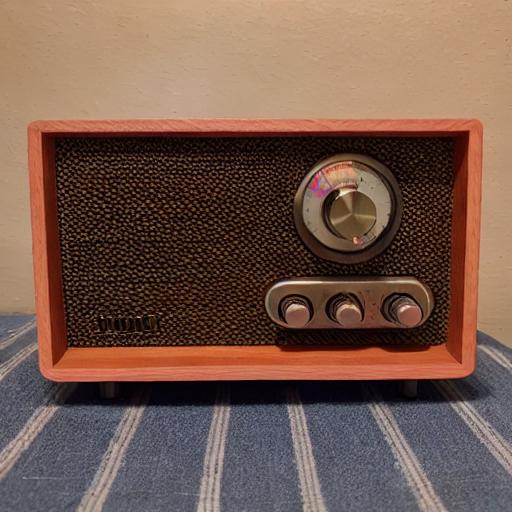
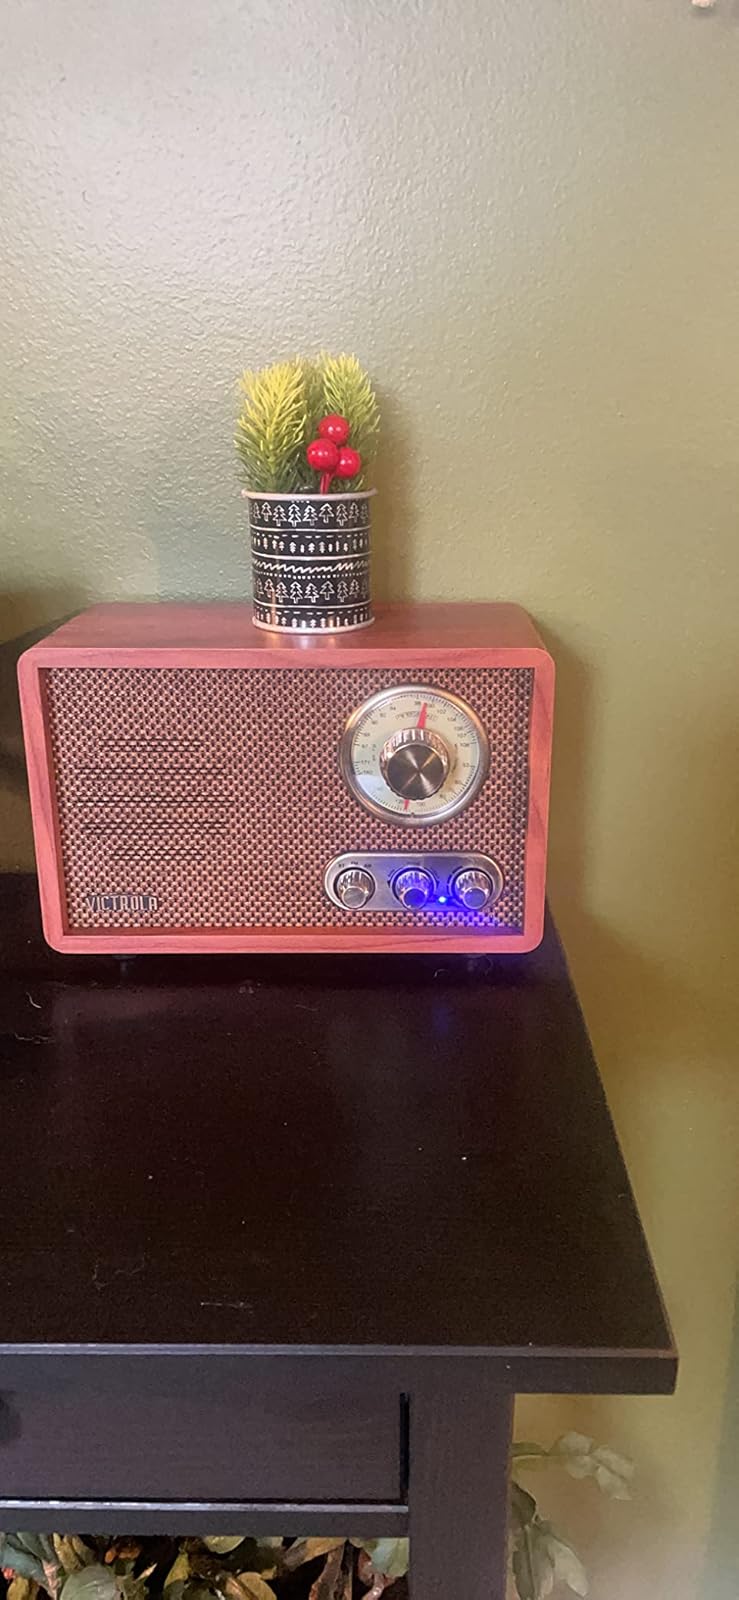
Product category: radio
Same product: no